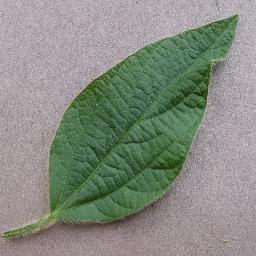
Label: Soybean___healthy